Chirru

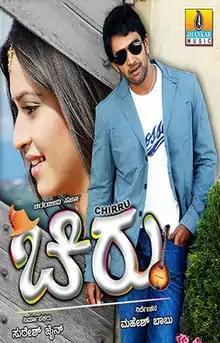
Film poster

Chirru is a 2010 Kannada romantic action film directed by Mahesh Babu and written by Swamiji. The film stars Chiranjeevi Sarja and Kriti Kharbanda (in her Kannada film debut), in leading roles whilst Kiran Srinivas plays a brief supporting role. The film was released across Karnataka cinemas on 19 November 2010 to average and mixed response.